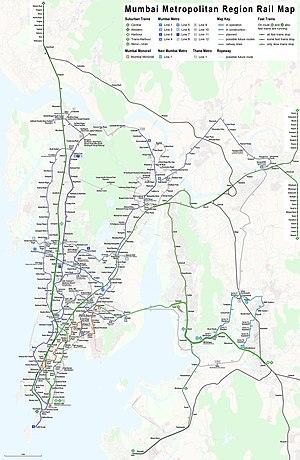
Bombay ou Mumbai est la capitale de l'État indien du Maharashtra. La métropole compte 12 478 447 habitants en 2011. Ville d'Inde la plus peuplée, elle forme avec ses villes satellites de Navi Mumbai, Bhiwandi, Kalyan, Ulhasnagar et Thane, une agglomération de 18 414 288 habitants, soit la cinquième plus peuplée au monde.
Le métro de Bombay est un réseau de transport en commun de type métro desservant la mégapole de Bombay, en Inde. En 2017, il comprend une seule ligne de 11,4 km construite en viaduc et desservant 12 stations de la banlieue nord. Le réseau doit comprendre à terme 7 lignes d'une longueur totale d'environ 150 kilomètres.